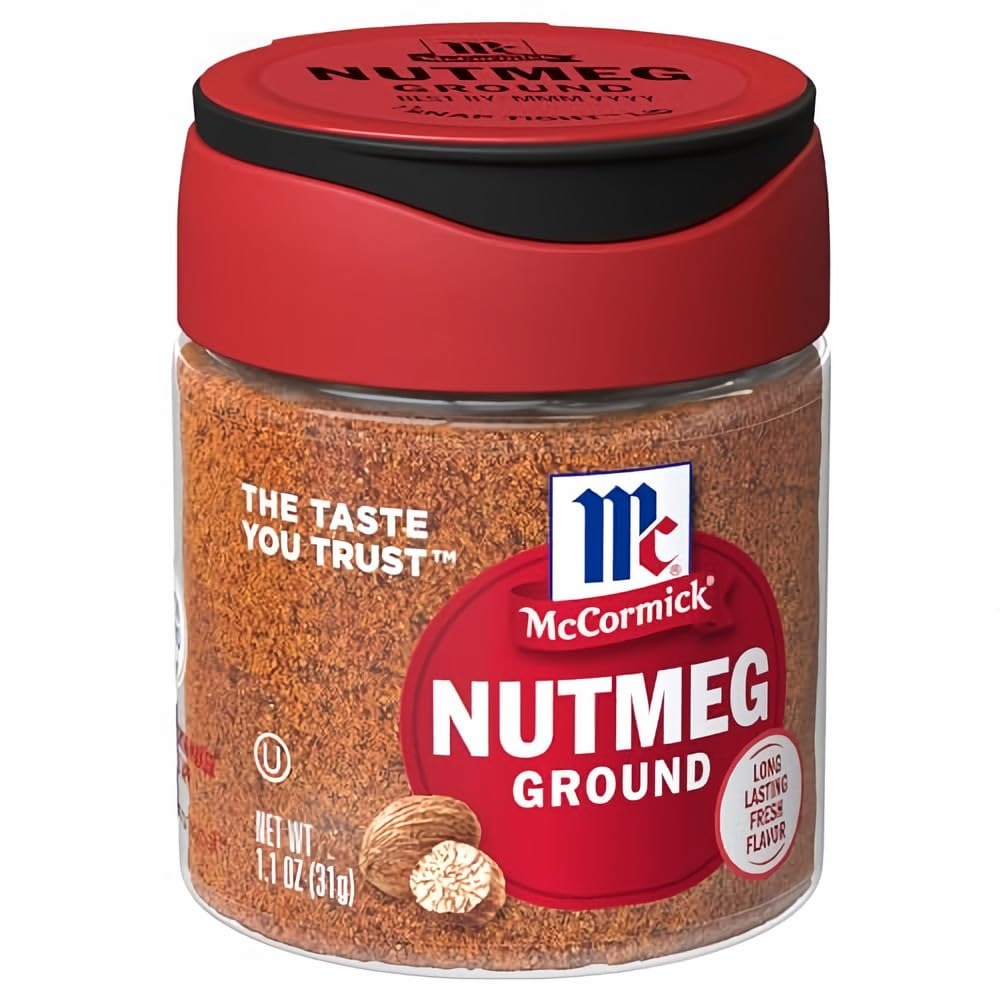
Item Name: McCormick Ground Nutmeg (Pack of 10)
Bullet Point 1: Sweet, nutty flavor
Bullet Point 2: Whole nutmeg is hand-picked for intense nutty flavor
Bullet Point 3: Enjoyed in world cuisines including Indian, French, Swedish & Middle Eastern
Bullet Point 4: Try in savory recipes for scalloped potatoes, glazed carrots & creamed spinach
Bullet Point 5: Add to holiday recipes for spiced cookies, gingerbread, pumpkin pie & eggnog
Product Description: McCormick Ground Nutmeg 1.1 oz Nutmeg provides a sweet, nutty aroma that adds a savory note to everything from eggnog to creamy sauces. It is even great on mac and cheese. (Pack of 10)
Value: 1.1
Unit: Ounce

Price: 4.62